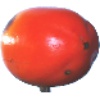
Label: Kaki 1